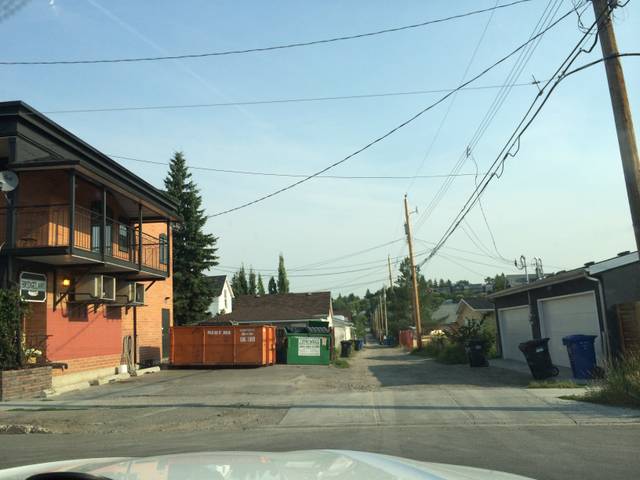
Region: Canada
Coordinates: 51.053, -114.037